William Terriss

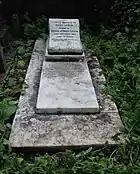
Stone slabs honoring Terriss and his mother

Terriss was buried in Brompton Cemetery, London on 21 December. A lifeboat house was built in 1898 on Eastbourne seafront in his memory and bears a memorial plaque. There is also a plaque on the wall by the stage door of the Adelphi Theatre recording his murder. The Terriss Theatre in Rotherhithe, built in 1899, was named after him. It became the Rotherhithe Hippodrome in 1907 but was demolished in 1955; the site is now the Rotherhithe Free Church.